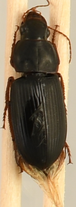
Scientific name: Harpalus pensylvanicus
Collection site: Konza Prairie Agroecosystem NEON (KONA), plot KONA_001